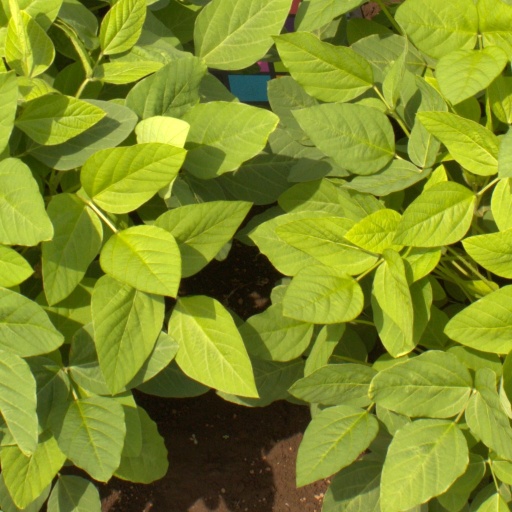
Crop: soybean